Jim Edgar

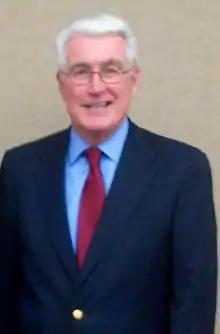
Edgar in 2013

During his first term as Secretary of State, Edgar diverged from past practices in the office by keeping many of the Democratic employees hired by his predecessor. He would later comment on his decision by saying "to me, the best politics is good government" and that in his view, as long as the employees did their jobs, he had no interest in firing them regardless of political affiliation.